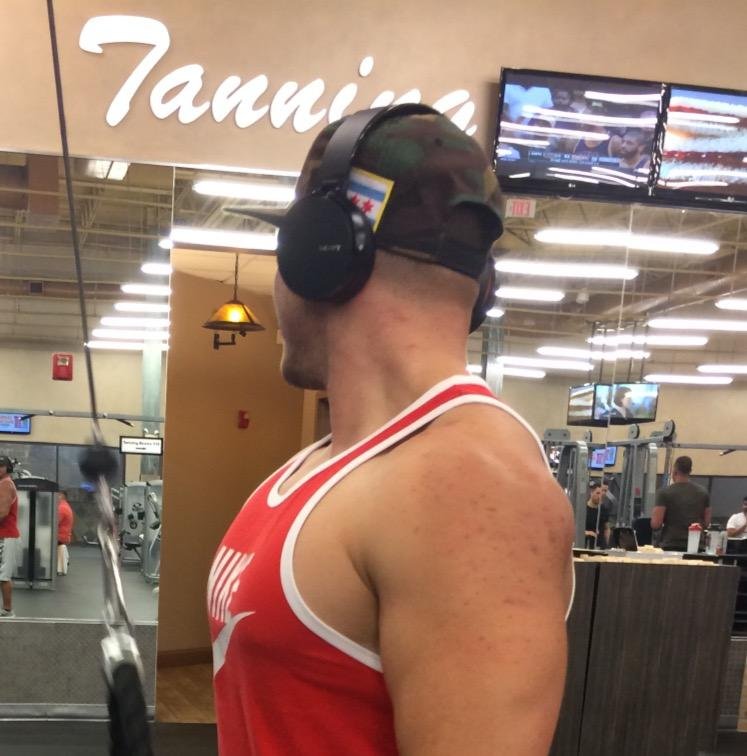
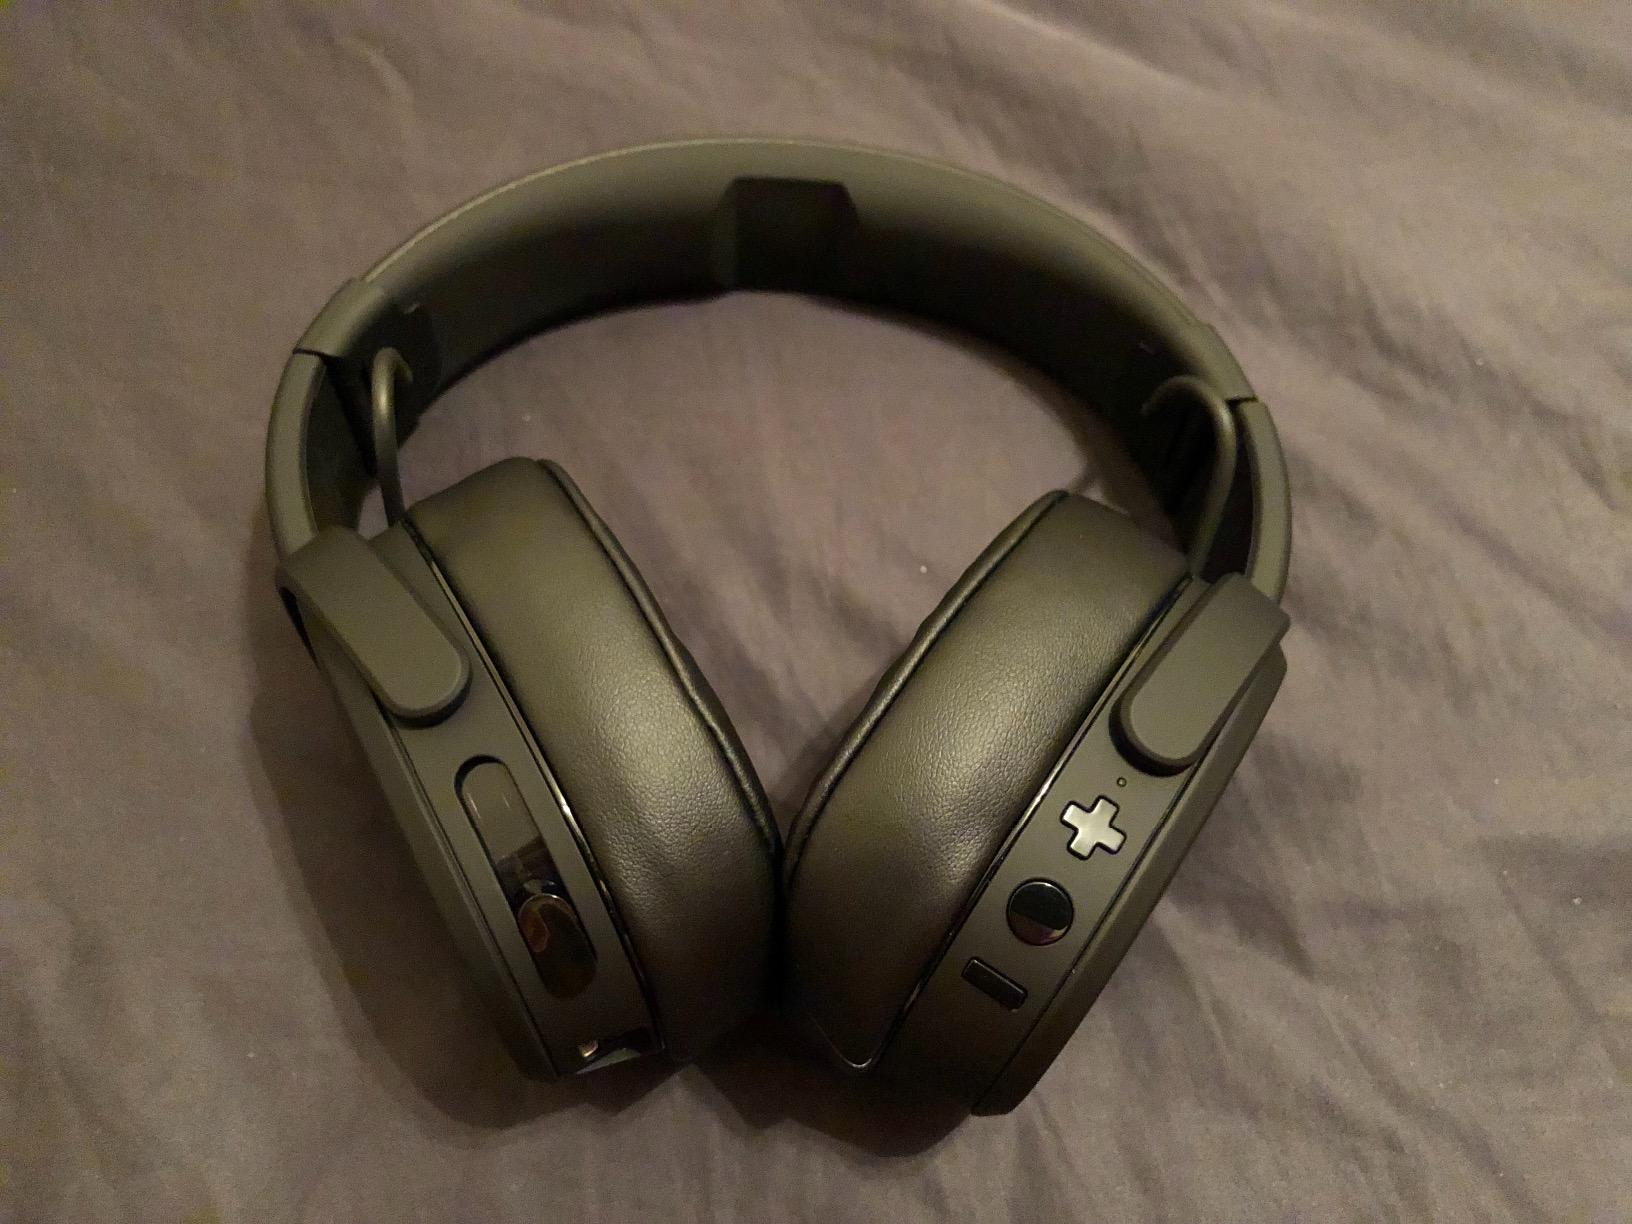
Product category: headphones
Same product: no